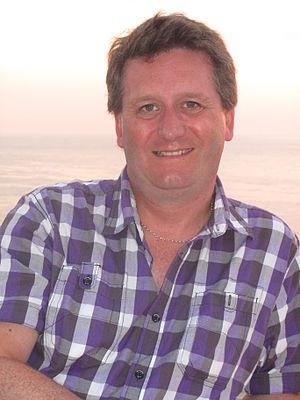
David J. Howe est un écrivain, journaliste, éditeur et historien des médias britannique.